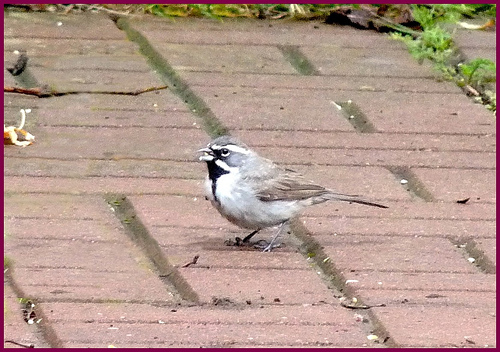
this is a white bird with brown wings and a black throat.
this bird is generally white in color, with a white beak and a white eye ring.
the bird has a black throat with a brown crown and grey belly and abdomen.
this bird has a white belly and breast with a black superciliary and short pointy bill.
a small gray and black bird with a gray beak.
this bird has wings that are grey and has a white belly
this bird has wings that are grey and has a black throat
this bird has wings that are brown and has a grey belly
this bird has wings that are grey and has a white bellya small white bird with a black crown and short pointed beak.
Species: Black Throated Sparrow